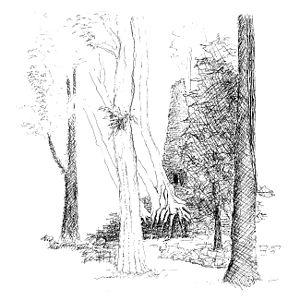
Le Preah Palilay est un petit sanctuaire bouddhiste situé dans le périmètre d'Angkor Thom.